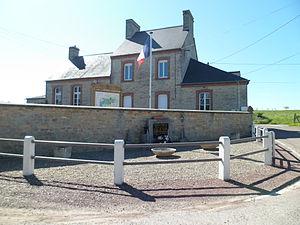
Mairie d'fr:Houtteville
Houtteville est une ancienne commune française, située dans le département de la Manche en région Normandie, devenue le 1ᵉʳ janvier 2016 une commune déléguée au sein de la commune nouvelle de Picauville.